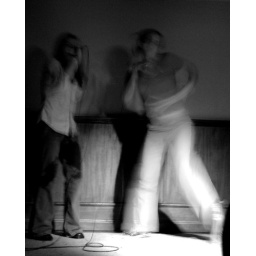
white girls trying to outdo the black girls, and succeeding only in comedy value.